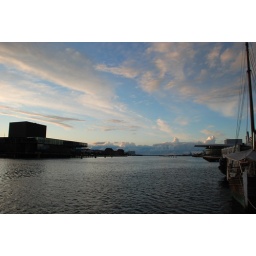
Holmen with the opera house in the back ground